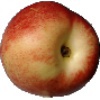
Label: nectarine